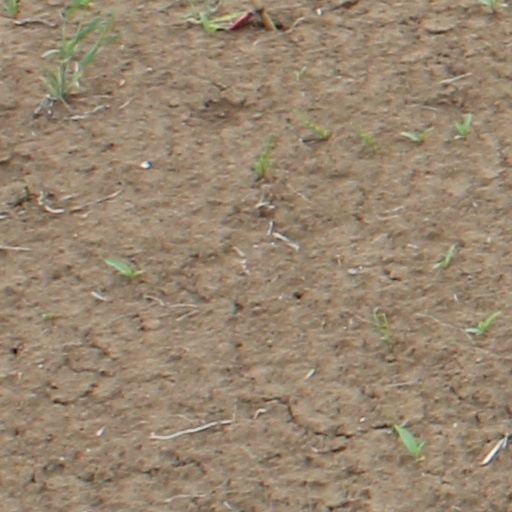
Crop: wheat